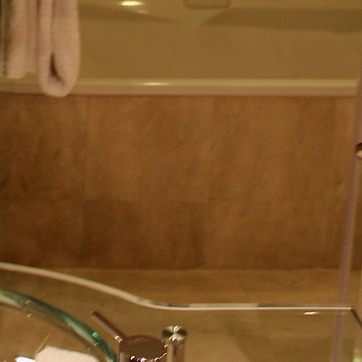
Material: polishedstone